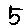
Label: 5